United Nations Security Council Resolution 1367

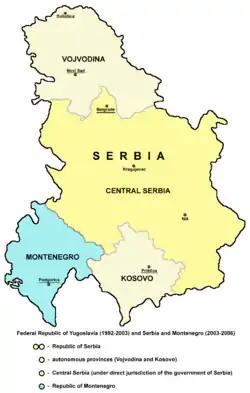
Federal Republic of Yugoslavia

United Nations Security Council resolution 1367, adopted unanimously on 10 September 2001, after recalling resolutions 1160 (1998), 1199 (1998), 1203 (1998) and reaffirming resolutions 1244 (1999) and 1345 (2001) in particular, the Council terminated the arms embargo against the Federal Republic of Yugoslavia (Serbia and Montenegro) after it had satisfied Council demands to withdraw from Kosovo and allow a political dialogue to begin.